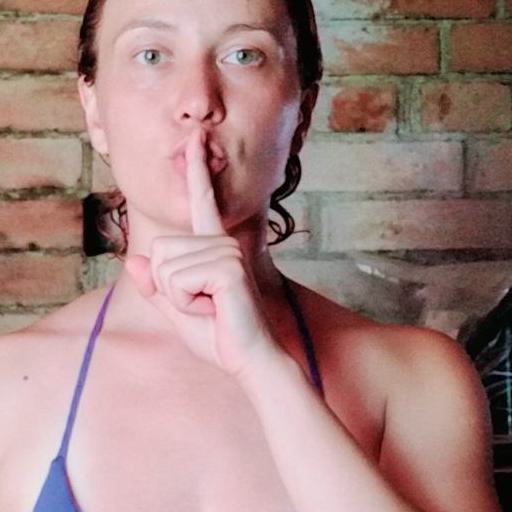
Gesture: mute